Advanced Courthouse Road Redoubt

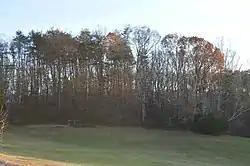
Overview from north

Advanced Courthouse Road Redoubt is a historic archaeological site located near Stafford, Stafford County, Virginia. The site was the central of the three, perhaps four, Federal defensive fortifications ordered constructed in early (February) 1863 during the American Civil War to protect the approaches to the Union supply depot at Aquia Creek Landing, Stafford, Virginia. Advanced Courthouse Road Redoubt is an earthen field fortification that is nearly 95 feet square.